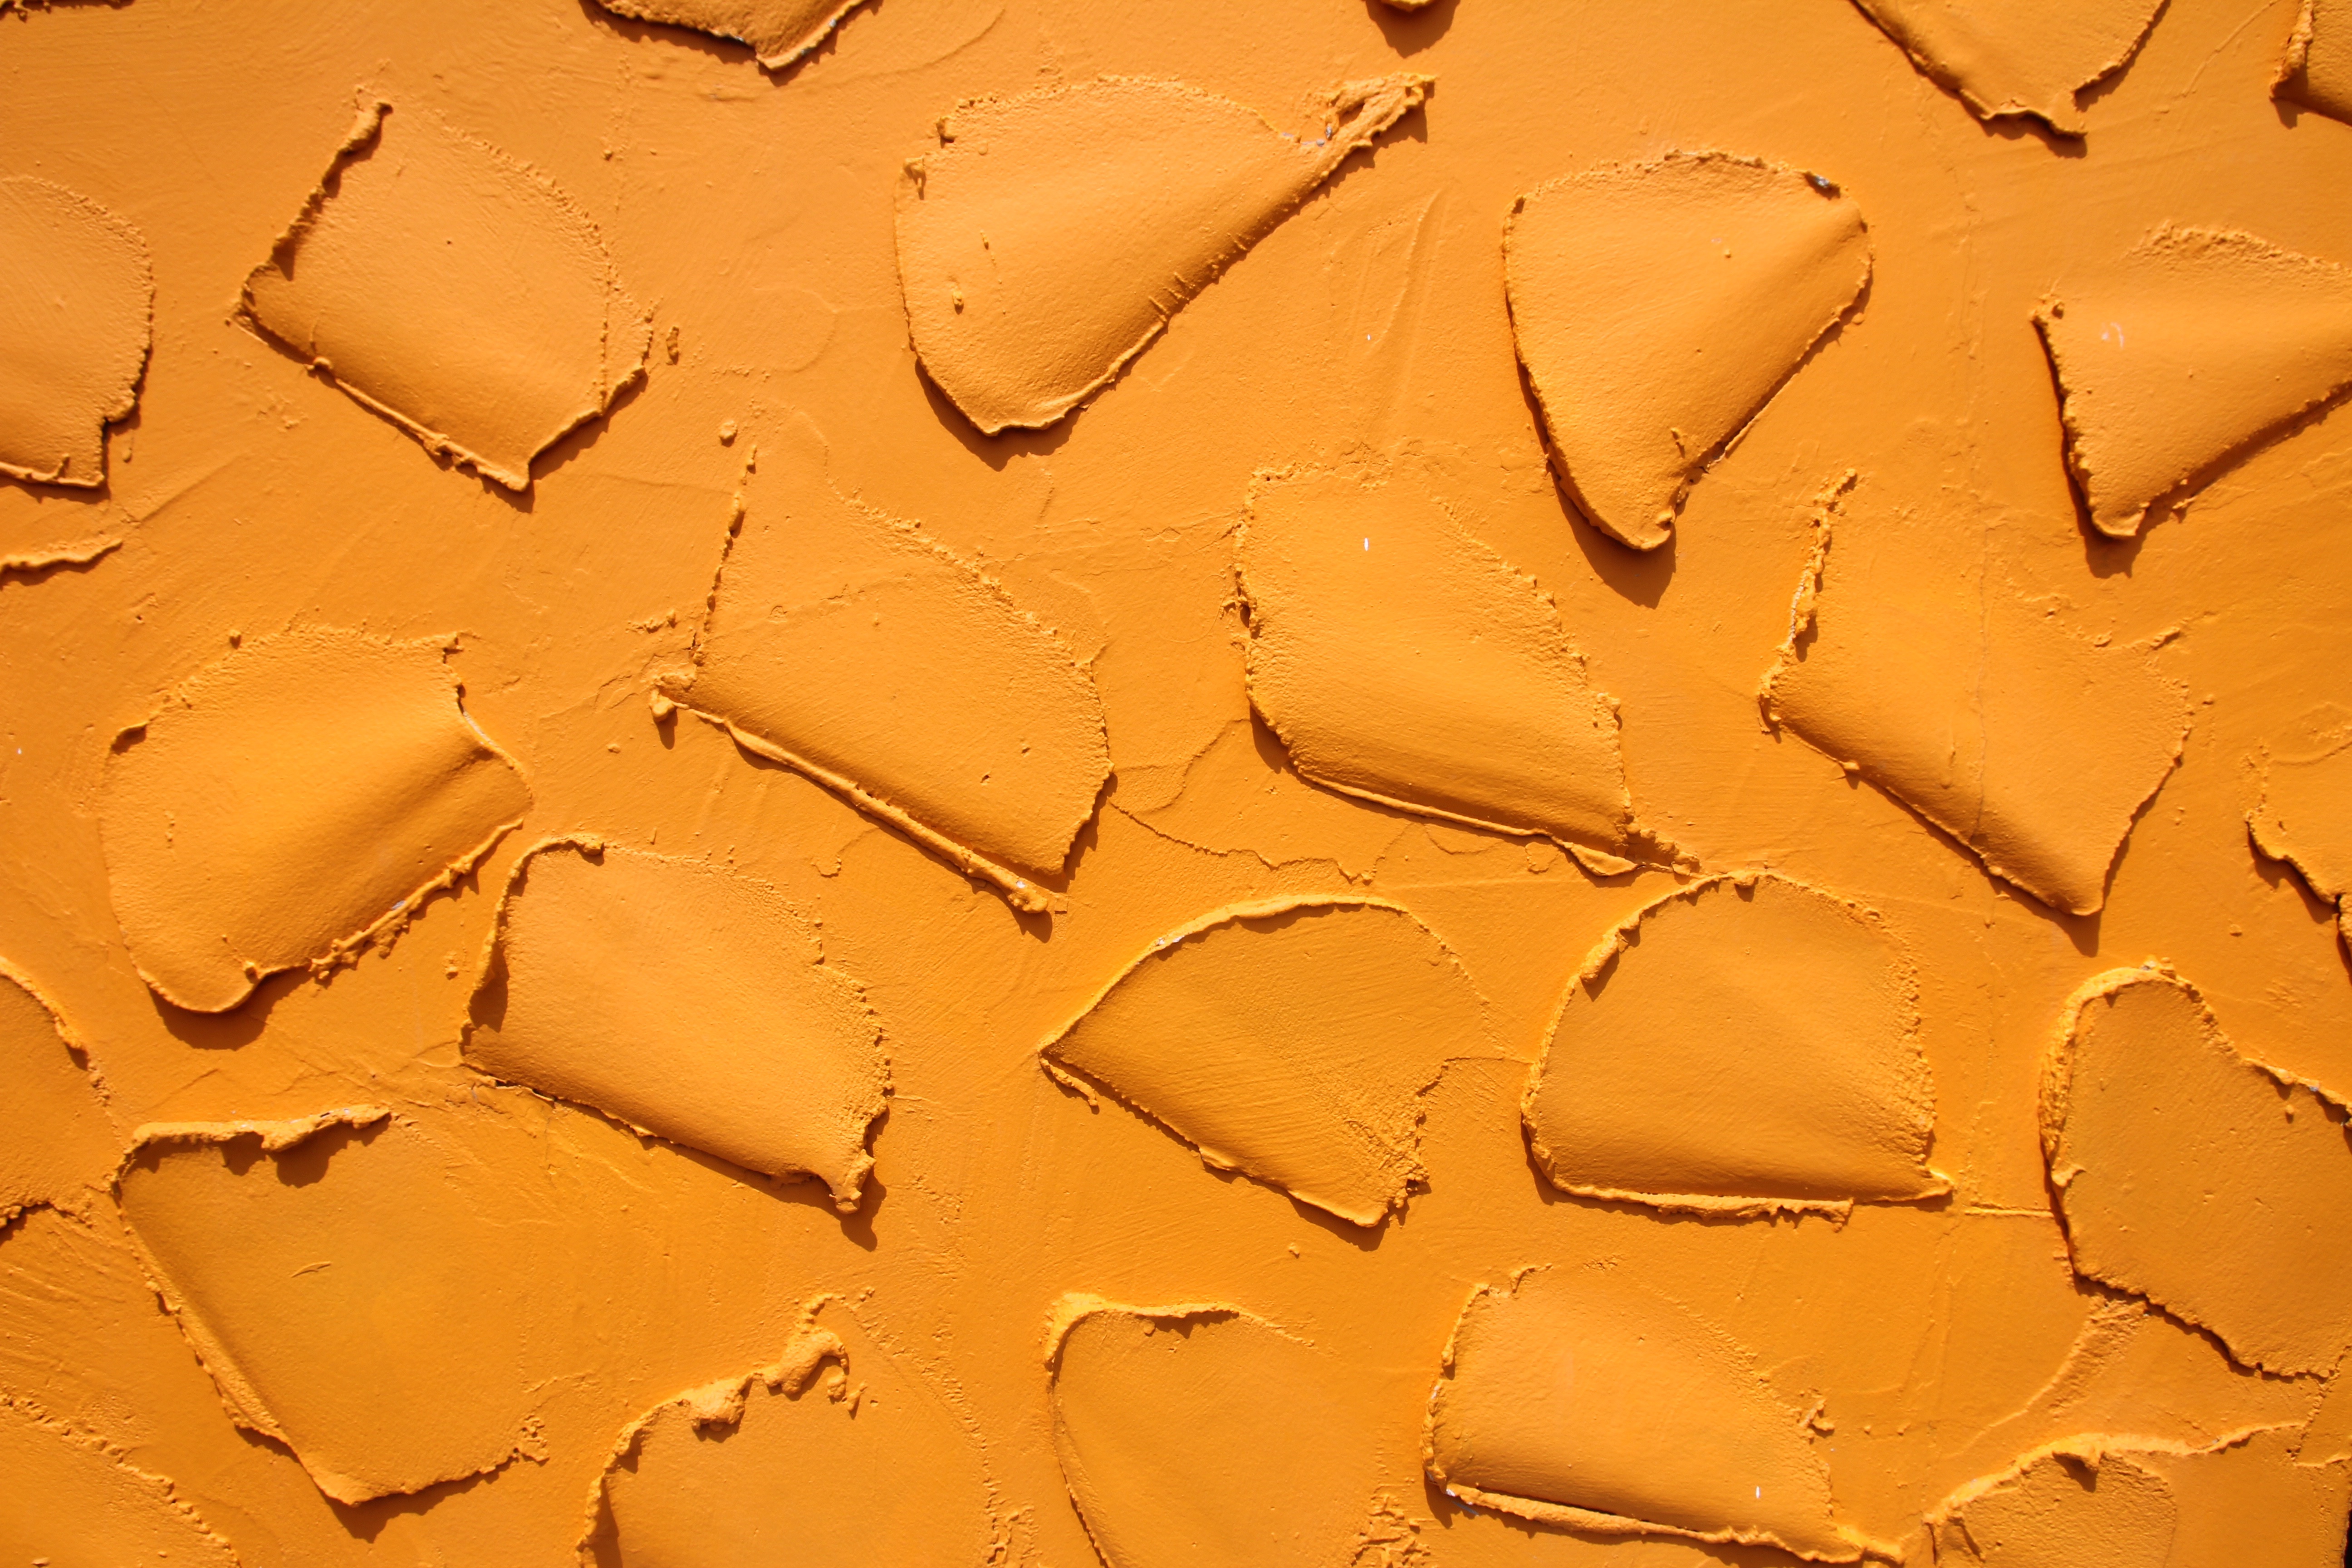
sand, food, chocolate, dessert, material, icing